Jean Brooks

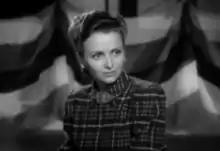
Brooks in "The Falcon in Danger" (1943)

In 1941, Jean met and married writer and future film director Richard Brooks. (Though this is known to have been her second marriage, there is no information on her first.) Shortly thereafter, Universal dropped Brooks' contract. She spent most of 1942 working bit parts, now performing under the name Jean Brooks. It is likely that she adopted her husband's name as a stage name because dancer Gene Kelly began acting in films in 1942.